Chromosome 6

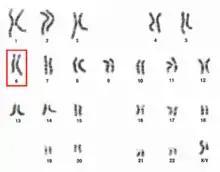
Chromosome 6 pair in human male karyogram.

Chromosome 6 is one of the 23 pairs of chromosomes in humans. People normally have two copies of this chromosome. Chromosome 6 spans nearly 171 million base pairs (the building material of DNA) and represents between 5.5 and 6% of the total DNA in cells. It contains the major histocompatibility complex, which contains over 100 genes related to the immune response, and plays a vital role in organ transplantation.